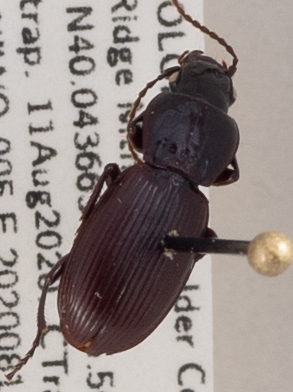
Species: Pterostichus restrictus
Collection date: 2020-08-11
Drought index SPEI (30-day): -1.362
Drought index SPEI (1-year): -1.28
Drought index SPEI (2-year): -0.54